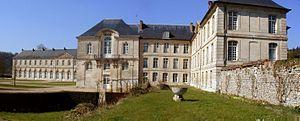
Abbaye du Bec-Hellouin (Normandie, France), panoramique de la façade sud, église abbatiale et logements conventuels.
Le monachisme prit son essor en Normandie avec Victrice de Rouen.
Le Bec-Hellouin est une commune française située dans le département de l'Eure, en région Normandie. Nichée au cœur de la vallée du Bec, elle bénéficie du label des plus beaux villages de France.